Thiruvalluvar

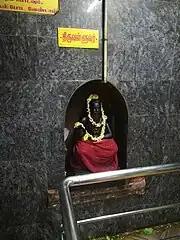
Valluvar idol at the Putlur Amman Temple in Tamil Nadu

Valluvar is traditionally worshiped as a god and saint by various communities across the Southern region of India. Many communities, including those in Mylapore and Tiruchuli, worship Valluvar as the 64th Nayanmar of the Saivite tradition. There are various temples exclusively dedicated to Valluvar across South India. The most famous of these is the temple at Mylapore, Chennai. Built in the early 16th century, the shrine is located within the Ekambareeswara-Kamakshi (Shiva-Parvati) temple complex in Mylapore. The locals believe that this is where Valluvar was born, underneath a tree within the shrines complex. A Valluvar statue in a seated posture holding a palm leaf manuscript of "" sits under the tree. In the shrine dedicated to him, Valluvar's wife Vasuki is patterned after the Hindu deity Kamakshi inside the sanctum. The temple shikhara (spire) above the sanctum shows scenes of Hindu life and deities, along with Valluvar reading his couplets to his wife. The "sthala vriksham" (holy tree of the temple) is the "iluppai" tree under which Valluvar is believed to have been born. The temple was extensively renovated in the 1970s.